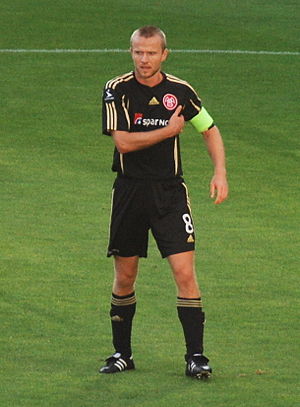
Rasmus Würtz
Rasmus Würtz, 31. august 2011.
Fodboldspilleren Rasmus Würtz fra AaB. Her i pokalkampen imellem Viborg FF og AaB på Viborg Stadion.
Rasmus Würtz er en tidligere dansk fodboldspiller, der spillede for AaB.